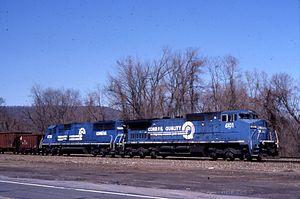
Conrail était une compagnie de chemin de fer américaine. Elle fut formée par la fusion du Penn Central et du New York Central le 1ᵉʳ avril 1976. D'autres compagnies se joignirent pour agrandir le Conrail. Son siège social était situé à Philadelphie, en Pennsylvanie. Conrail était une compagnie de classe I. Elle fit faillite et arrêta ses opérations le 1ᵉʳ juin 1999. Ses anciennes voies sont maintenant la propriété de Conrail Shared Assets Operations, ainsi que de CSX Transportation et du Norfolk Southern Railway, qui possèdent une partie de l’ancien matériel roulant de la Conrail.